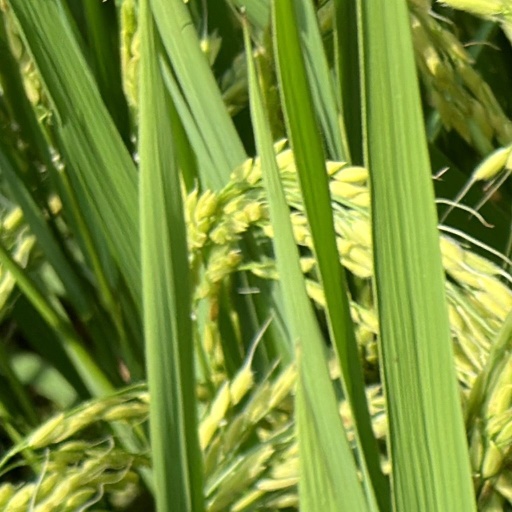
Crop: rice